Victory Theater

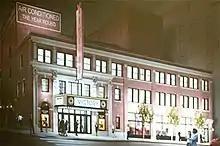
Architectural rendering of the Victory Theater, as it appeared in final plans approved by the city planning board

Samuel and Nathan Goldstein of Western Massachusetts Theatres Incorporated (at that time known as “G.B. Theatres”) were early pioneers in the movie business, having started in the first decade of the 20th century operating what were then known as “nickelodeons” which were storefront movie houses. Along with The Broadway Theatre in Springfield, the Victory represented their expansion into the “major leagues” as they rode the crest of the wave of the movies’ exploding popularity at the end of World War I. The Victory's name itself is a reference to the Allied Victory in the World War the year before on November 11, 1918. The Eagle Medallion at the center of the proscenium ties it all together.